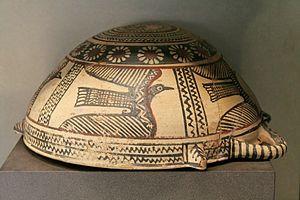
Coupe aux oiseaux, vers 550 av. J.-C. Provenance